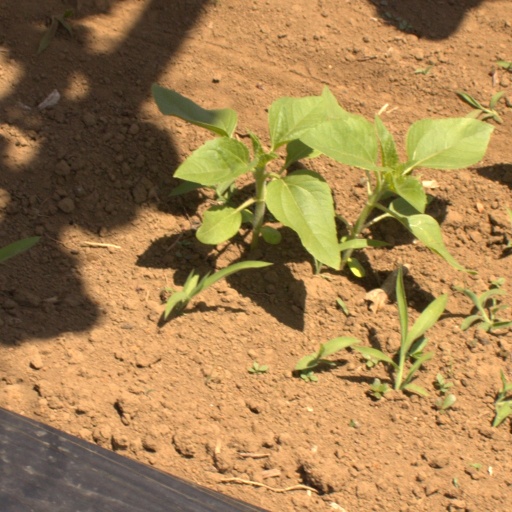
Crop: Jerusalem artichoke